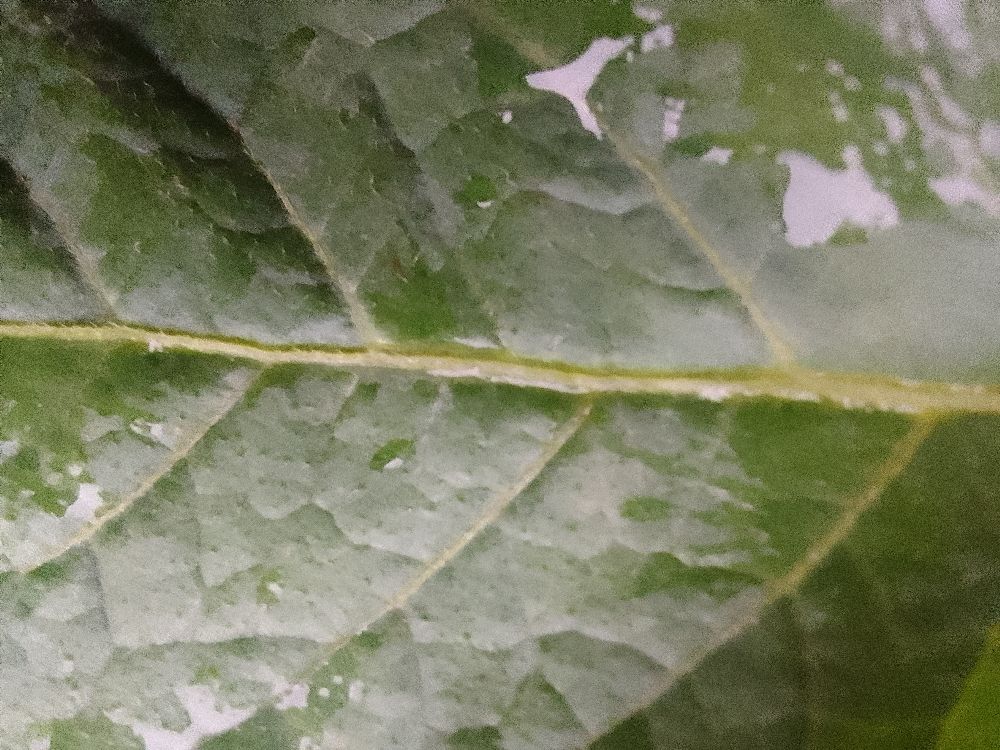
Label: Healthy